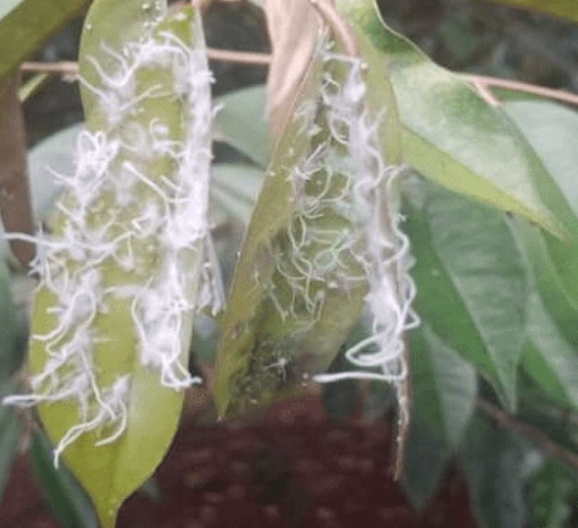
Label: mealybug_infestation